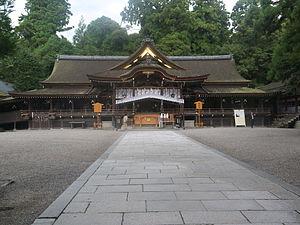
L'Ōmiwa-jinja, aussi connu sous le nom Miwa-jinja, est un sanctuaire shinto situé dans la ville de Sakurai, préfecture de Nara au Japon. Le sanctuaire est remarquable en ce qu'il ne contient pas d'images ou d'objets sacrés car il est censé servir le mont Miwa, la montagne sur laquelle il se trouve. Pour la même raison, il possède un bâtiment du culte, mais pas d'endroit où héberger la divinité. De ce point de vue, il représente ce à quoi devaient ressembler les premiers sanctuaires shintoïstes. Le sanctuaire Ōmiwa est un des plus anciens sanctuaires existants au Japon et son site a été une terre sacrée depuis le koshintō, les plus anciennes pratiques religieuses au Japon. Pour cette raison, il est parfois désigné comme étant le premier sanctuaire du Japon. Ōmiwa-jinja est le sanctuaire tutélaire des brasseurs japonais de saké.